First Congregational Church of Ovid

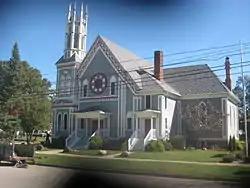

The First Congregational Church of Ovid is a religious building in Ovid, Michigan. It was designated a Michigan State Historic Site in 1971 and listed on the National Register of Historic Places in 1972. Registered Site #: Local Site #0114